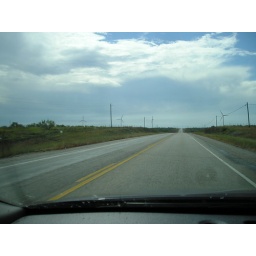
storm in the distance of a clear blue skies